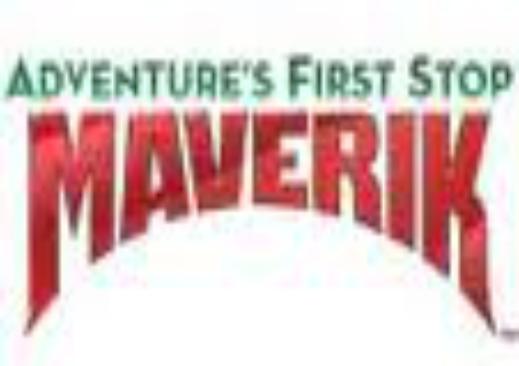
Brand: Maverik Inc
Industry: Others